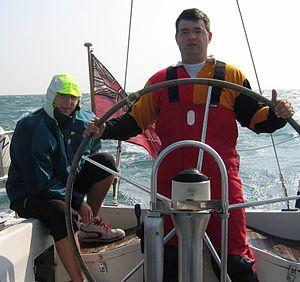
Un ciré de marine (à gauche) et un pantalon caractéristiques (à droite).